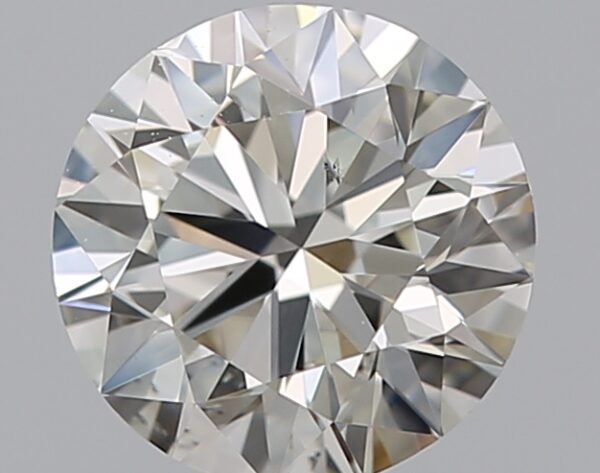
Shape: round
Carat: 0.59
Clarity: VS2
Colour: J
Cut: VG
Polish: VG
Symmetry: GD
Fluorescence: F
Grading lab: GIA
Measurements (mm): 5.3 x 5.37 x 3.31